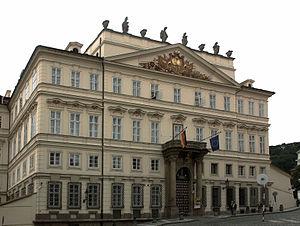
Ambassade de la République fédérale d'Allemagne à Prague, Tchéquie